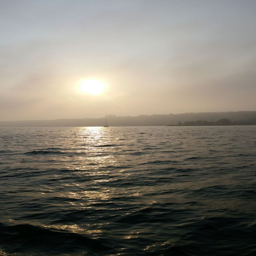
low sun and fog off